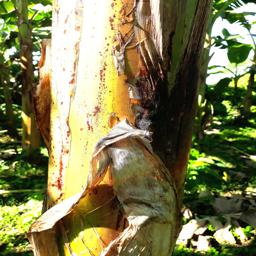
Label: PSEUDOSTEM WEEVIL